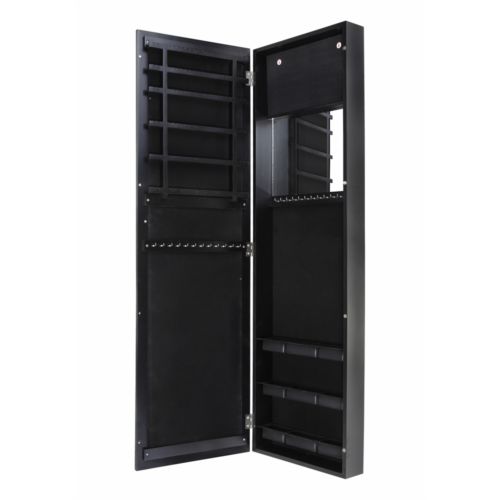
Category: cabinet